1893 United Kingdom miners' strike

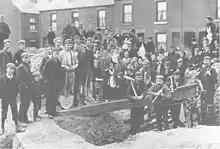
Striking miners in Darnall supported themselves by independently working a coal seam they discovered

The strike involved about 300,000 coal miners in the Federated District, making it larger than any previous strike in the UK. This consisted of Yorkshire, Lancashire and Cheshire, Staffordshire, Worcestershire, Cannock Chase and Shropshire, Nottinghamshire, South Derbyshire and Leicestershire, Forest of Dean, Radstock, Bristol, Warwickshire, North Wales, Stirlingshire and Monmouth. All these areas had active unions, which were affiliated to the recently founded Miners' Federation of Great Britain (MFGB).